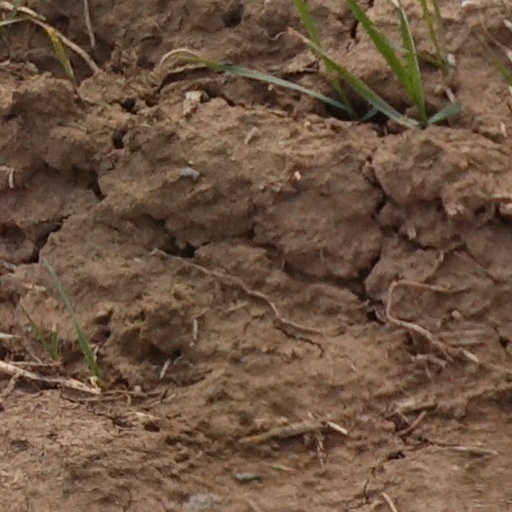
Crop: wheat